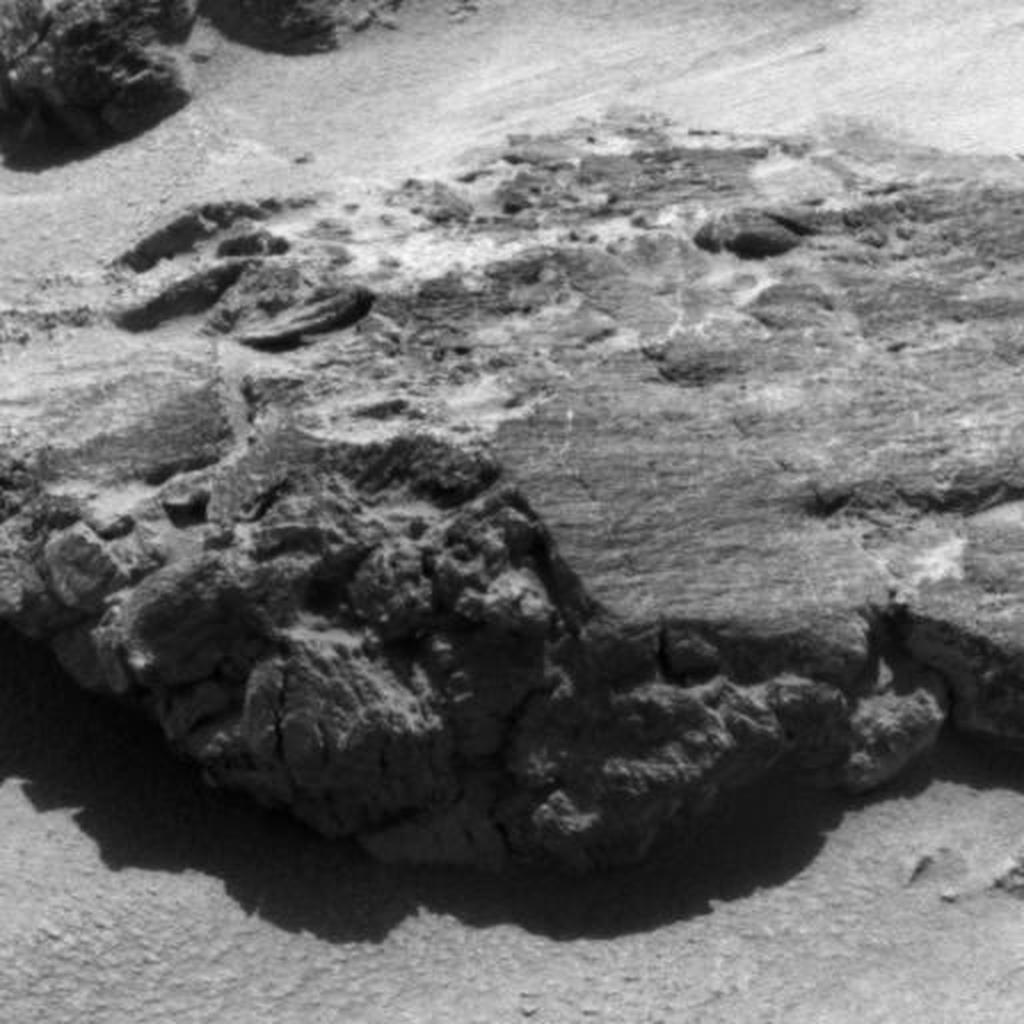
Surface features visible: Rock Outcrops, Rock (Linear Features), Rock (Round Features), Soil, Nearby Surface